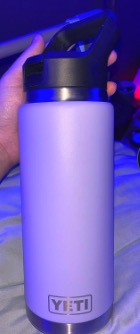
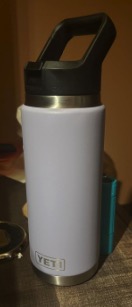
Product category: misc
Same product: yes